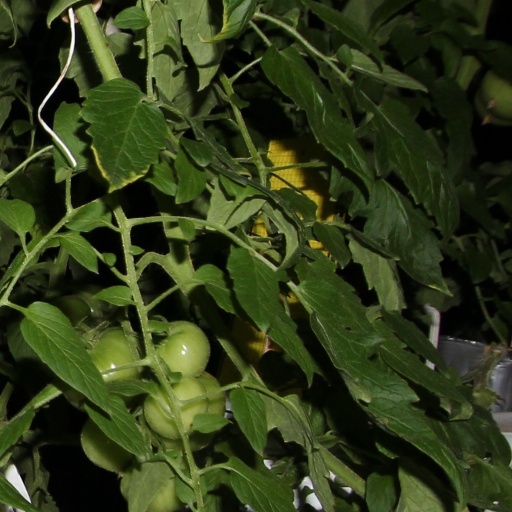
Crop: tomato